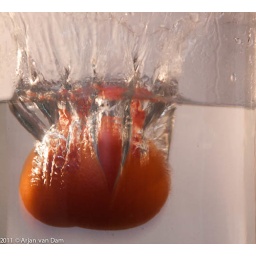
Tomaat in een vaas water laten vallen en daar een uitsnede van gemaakt.